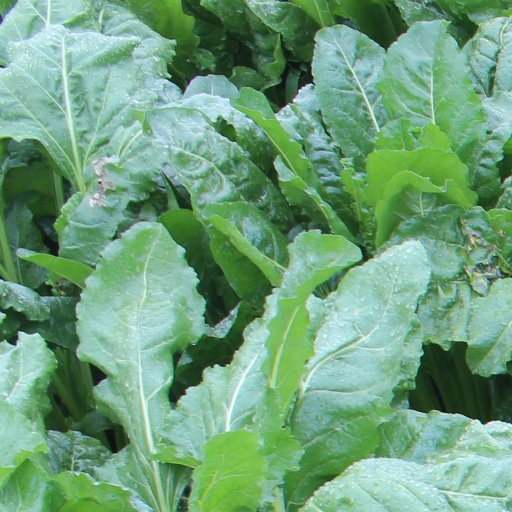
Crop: sugar beet